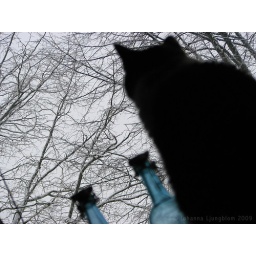
Beautiful cat in window. Tree things I love. The Cat, the branches and the blue color.